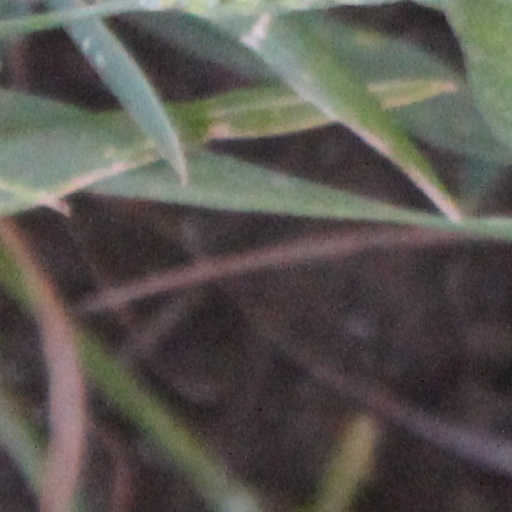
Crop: wheat